French Prudential Supervision and Resolution Authority

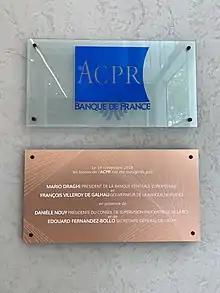
A plaque in the ACPR's lobby emphasizes the authority's embeddedness in European Banking Supervision by memorializing the presence of European Central Bank President Mario Draghi and ECB Supervisory Board Chair Danièle Nouy at the building's inauguration ceremony, together with the ACPR's own chair and Secretary-General

A number of financial supervisory authorities were created in France over the years and with various mandates. These included: